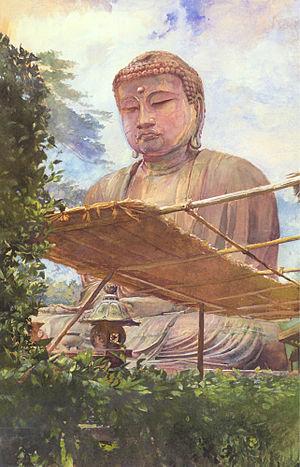
John LaFarge, né le 31 mars 1835 à New York et décédé le 14 novembre 1910 à Providence, est un peintre, muraliste, auteur de vitrail, décorateur et écrivain américain.